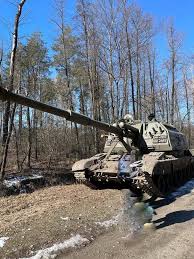
Label: Self Propelled Artillery